Anti-aircraft warfare

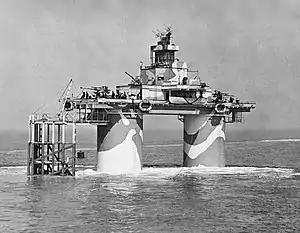
A British North Sea World War II Maunsell Fort

AAA battalions were also used to help suppress ground targets. Their larger 90 mm M3 gun would prove, as did the eighty-eight, to make an excellent anti-tank gun as well, and was widely used late in the war in this role. Also available to the Americans at the start of the war was the 120 mm M1 gun "stratosphere gun", which was the most powerful AA gun with an impressive altitude capability, however no 120 M1 was ever fired at an enemy aircraft. The 90 mm and 120 mm guns continued to be used into the 1950s.